Cory Harkey

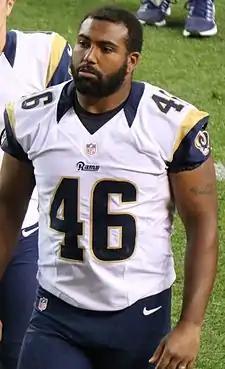
Harkey with the Los Angeles Rams in 2016

Cory Nicholas Harkey (born June 17, 1990) is a former American football tight end and coach who is the special teams quality control coach for the Green Bay Packers of the National Football League (NFL). He was signed by the St. Louis Rams as an undrafted free agent in 2012 and played college football at UCLA.